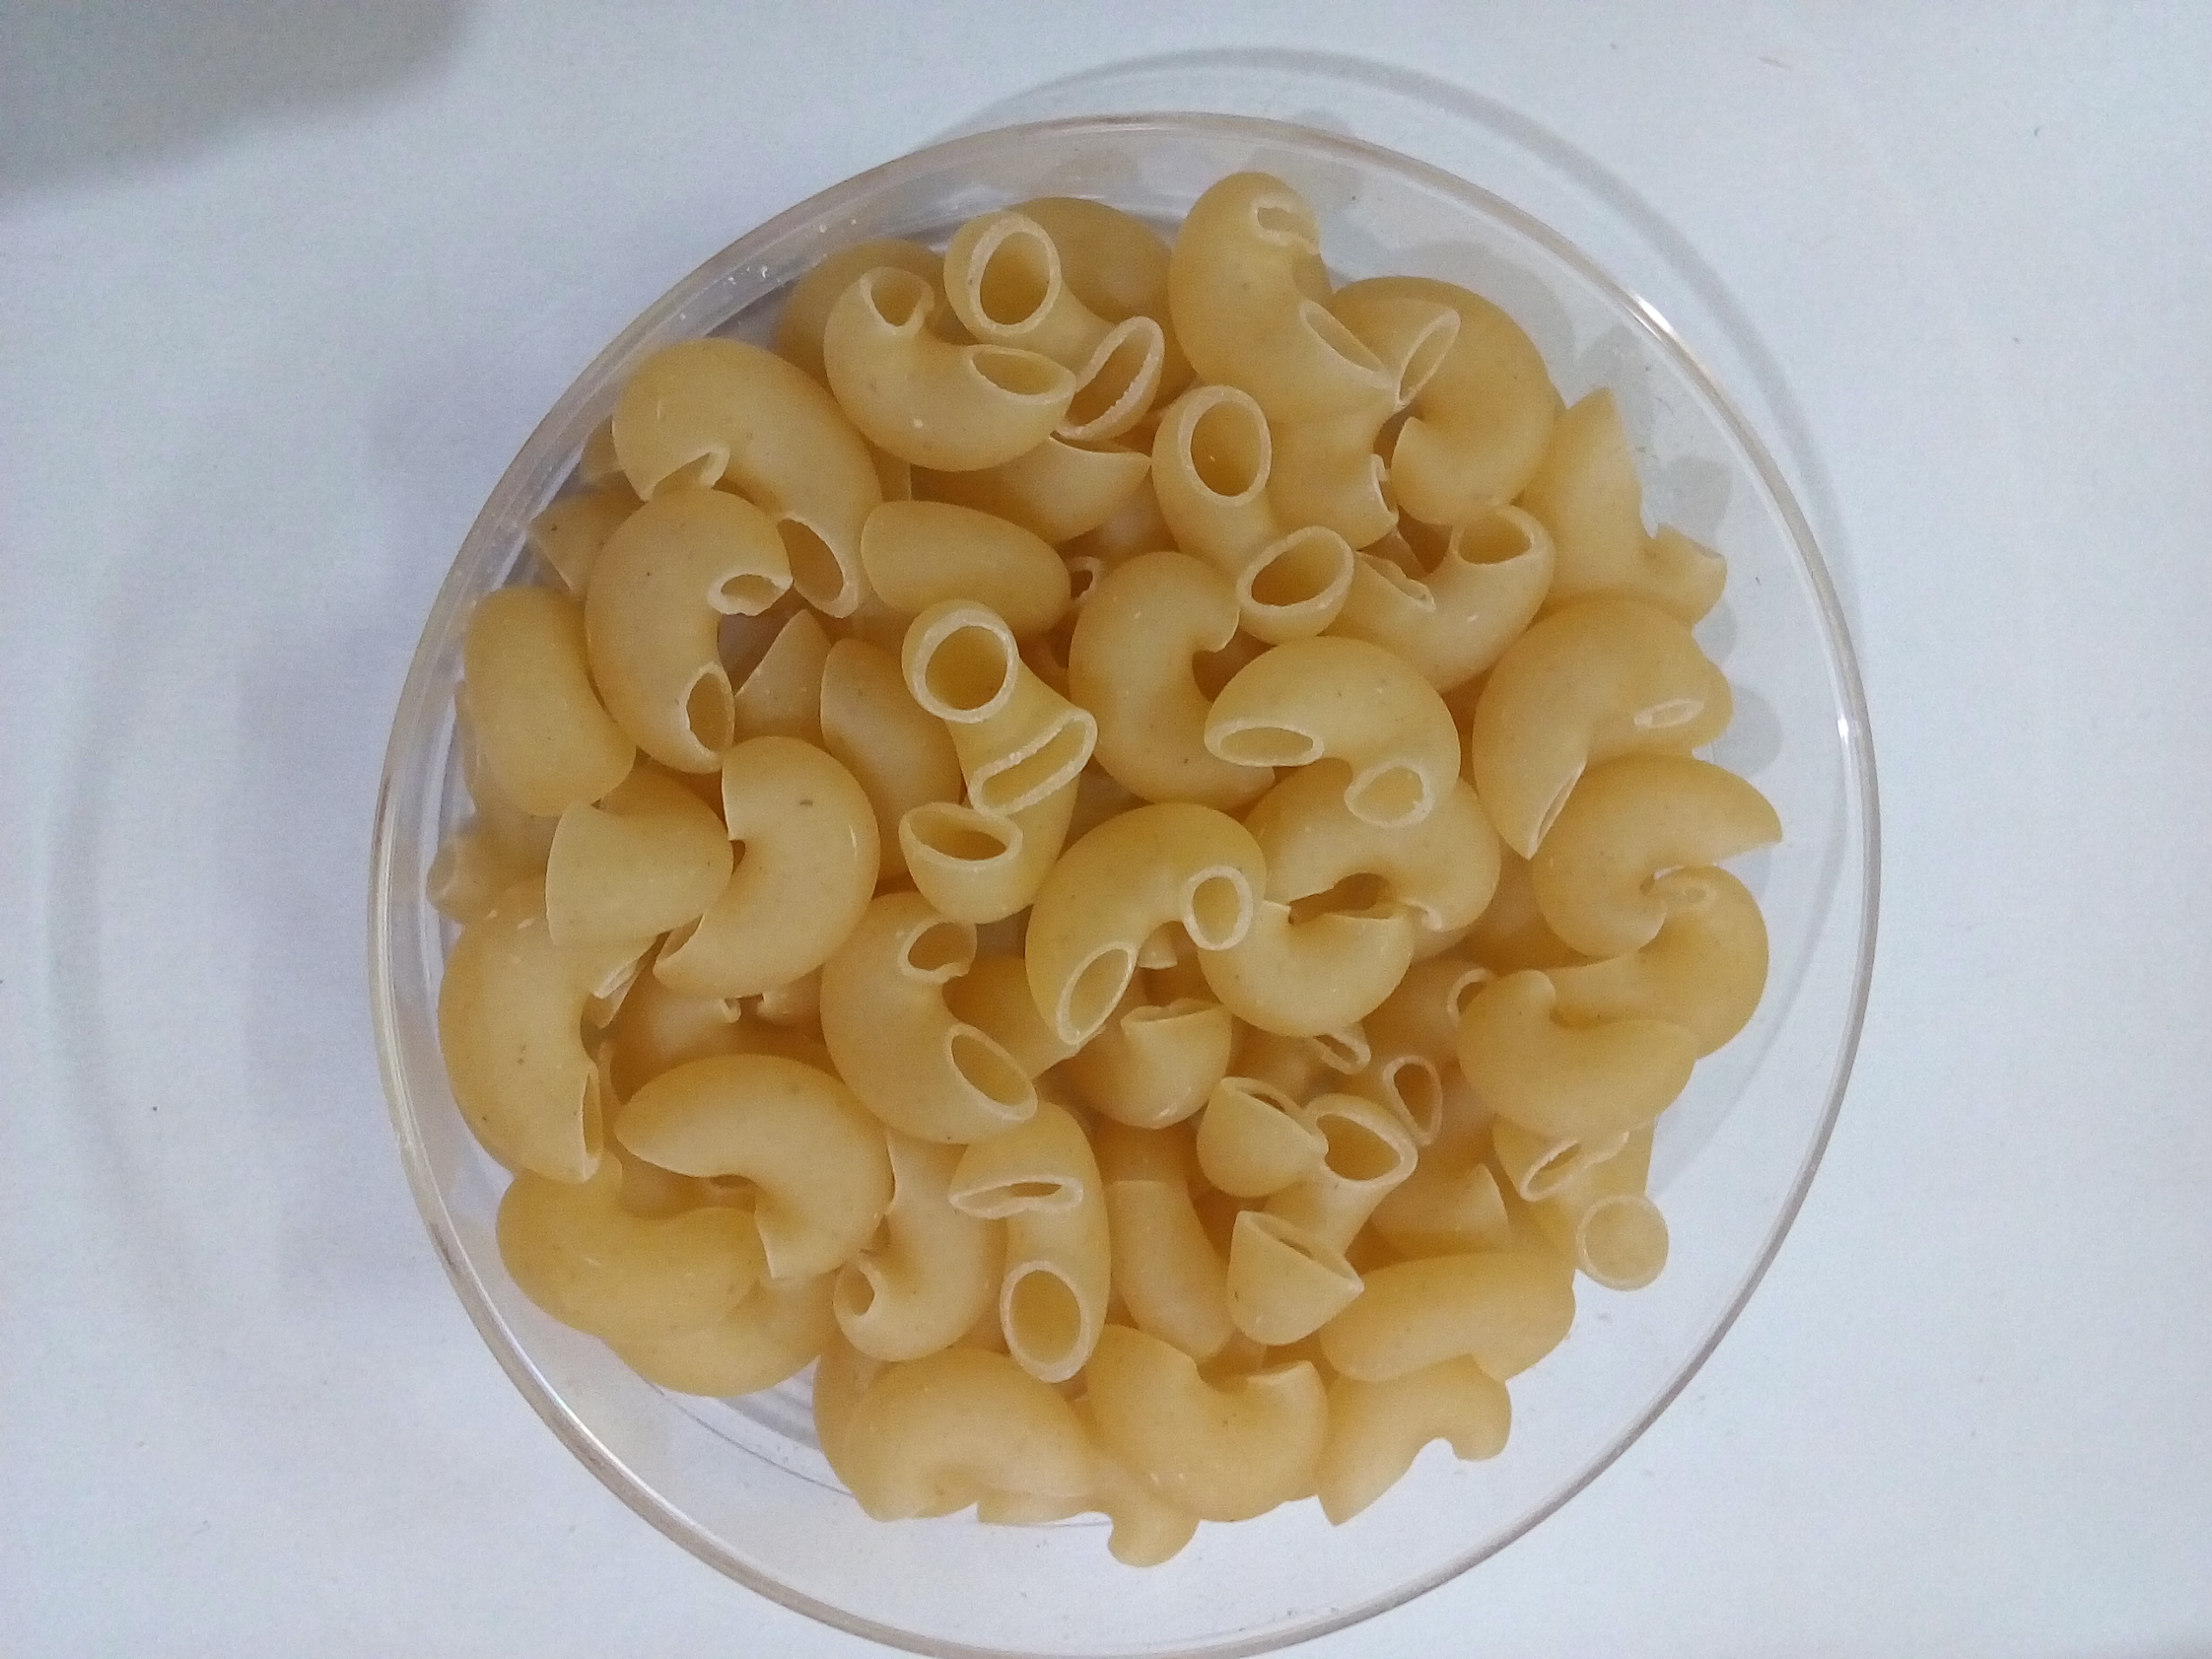
Rice seed variety: Unknown